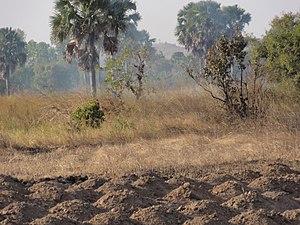
Matéri est une ville du nord-ouest du Bénin, chef-lieu de la commune du même nom et préfecture du département de l'Atacora. Située à environ 650 km de Cotonou, elle compte six arrondissements : Matéri proprement dit, Dassari, Gouandé, Nodi, Tantéga et Tchianhoun-Cossi.